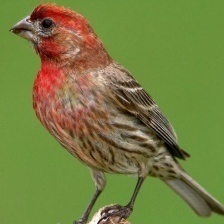
Species: HOUSE FINCH
Scientific name: HAEMORHOUS MEXICANUS
ImageNet parent category: house_finch